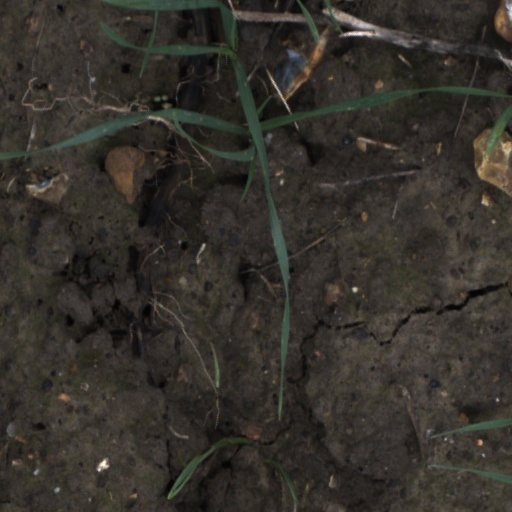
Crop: wheat